Lamb-McSwain House

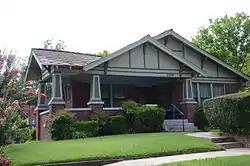

The Lamb-McSwain House is a historic house at 2124 Rice Street in Little Rock, Arkansas. It is a single-story wood-frame structure, clad in a brick veneer with half-timbered wood and stucco gables. It is a sophisticated expression of Craftsman style, with sloping square paneled columns supporting the porch, and gables with extended eaves supported by large brackets. The house was built in 1926 by John W. Lamb, a United States Postal Service employee, and is architecturally significant as a rare local example of a house built from mail-order blueprints (still in the current owner's possession) by an African-American.